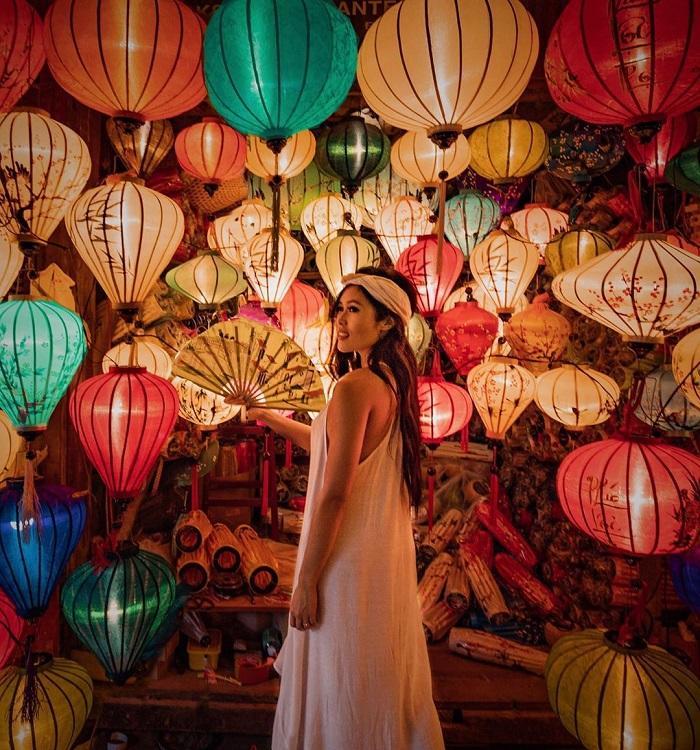
người phụ nữ cầm quạt giấy đang tạo dáng chụp hình